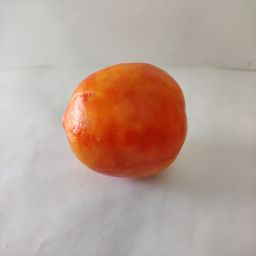
Crop: Tomato
Quality: Ripe